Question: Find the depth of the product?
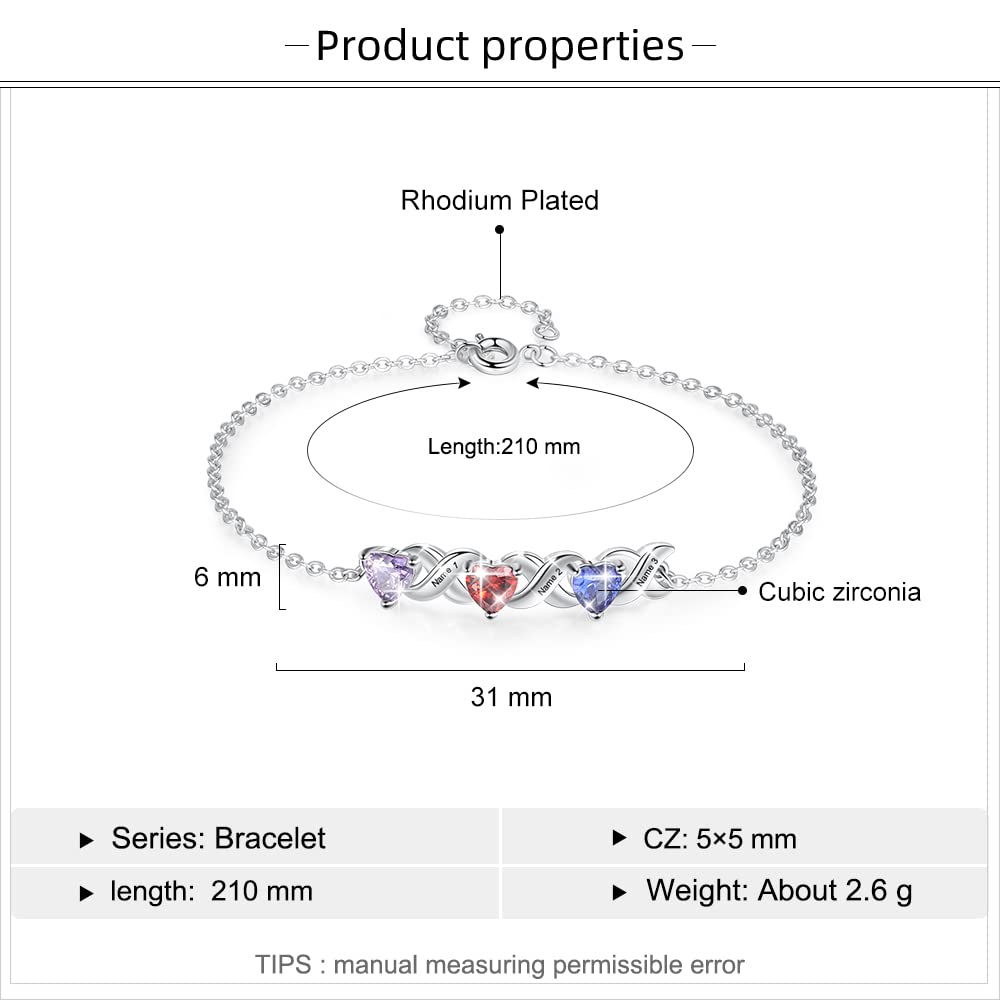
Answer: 210.0 millimetre